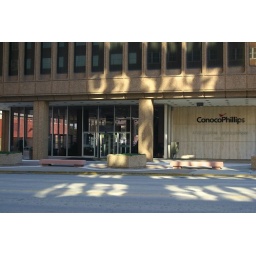
ConocoPhillips office building in Bartlesville